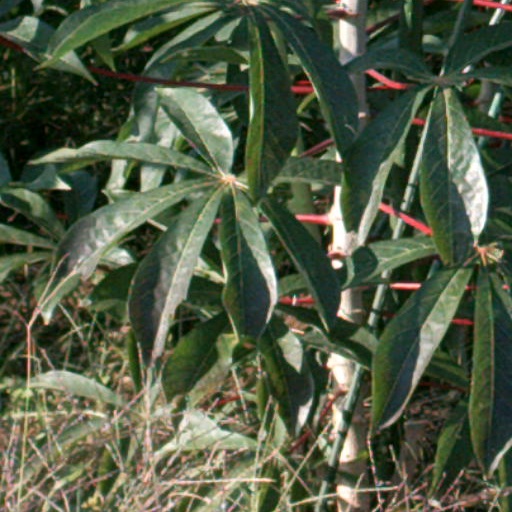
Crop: cassava